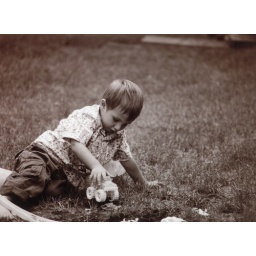
This is my son Monty playing with a toy truck in the dirt while still in his churchin' clothes.